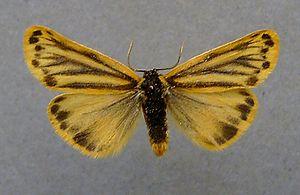
Les Arctiidae sont une famille de lépidoptères hétérocères dont les couleurs voyantes préviennent les oiseaux et autres prédateurs de leur toxicité. Leurs chenilles, très poilues, sont appelées « chenilles hérissonnes ».